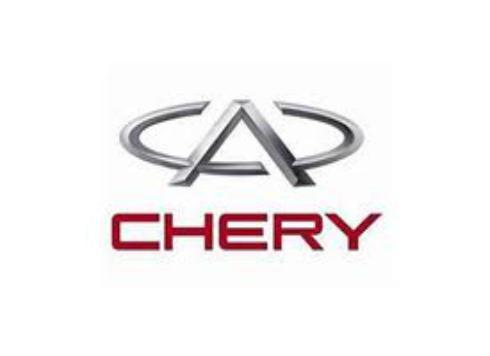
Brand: Chery
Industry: Transportation